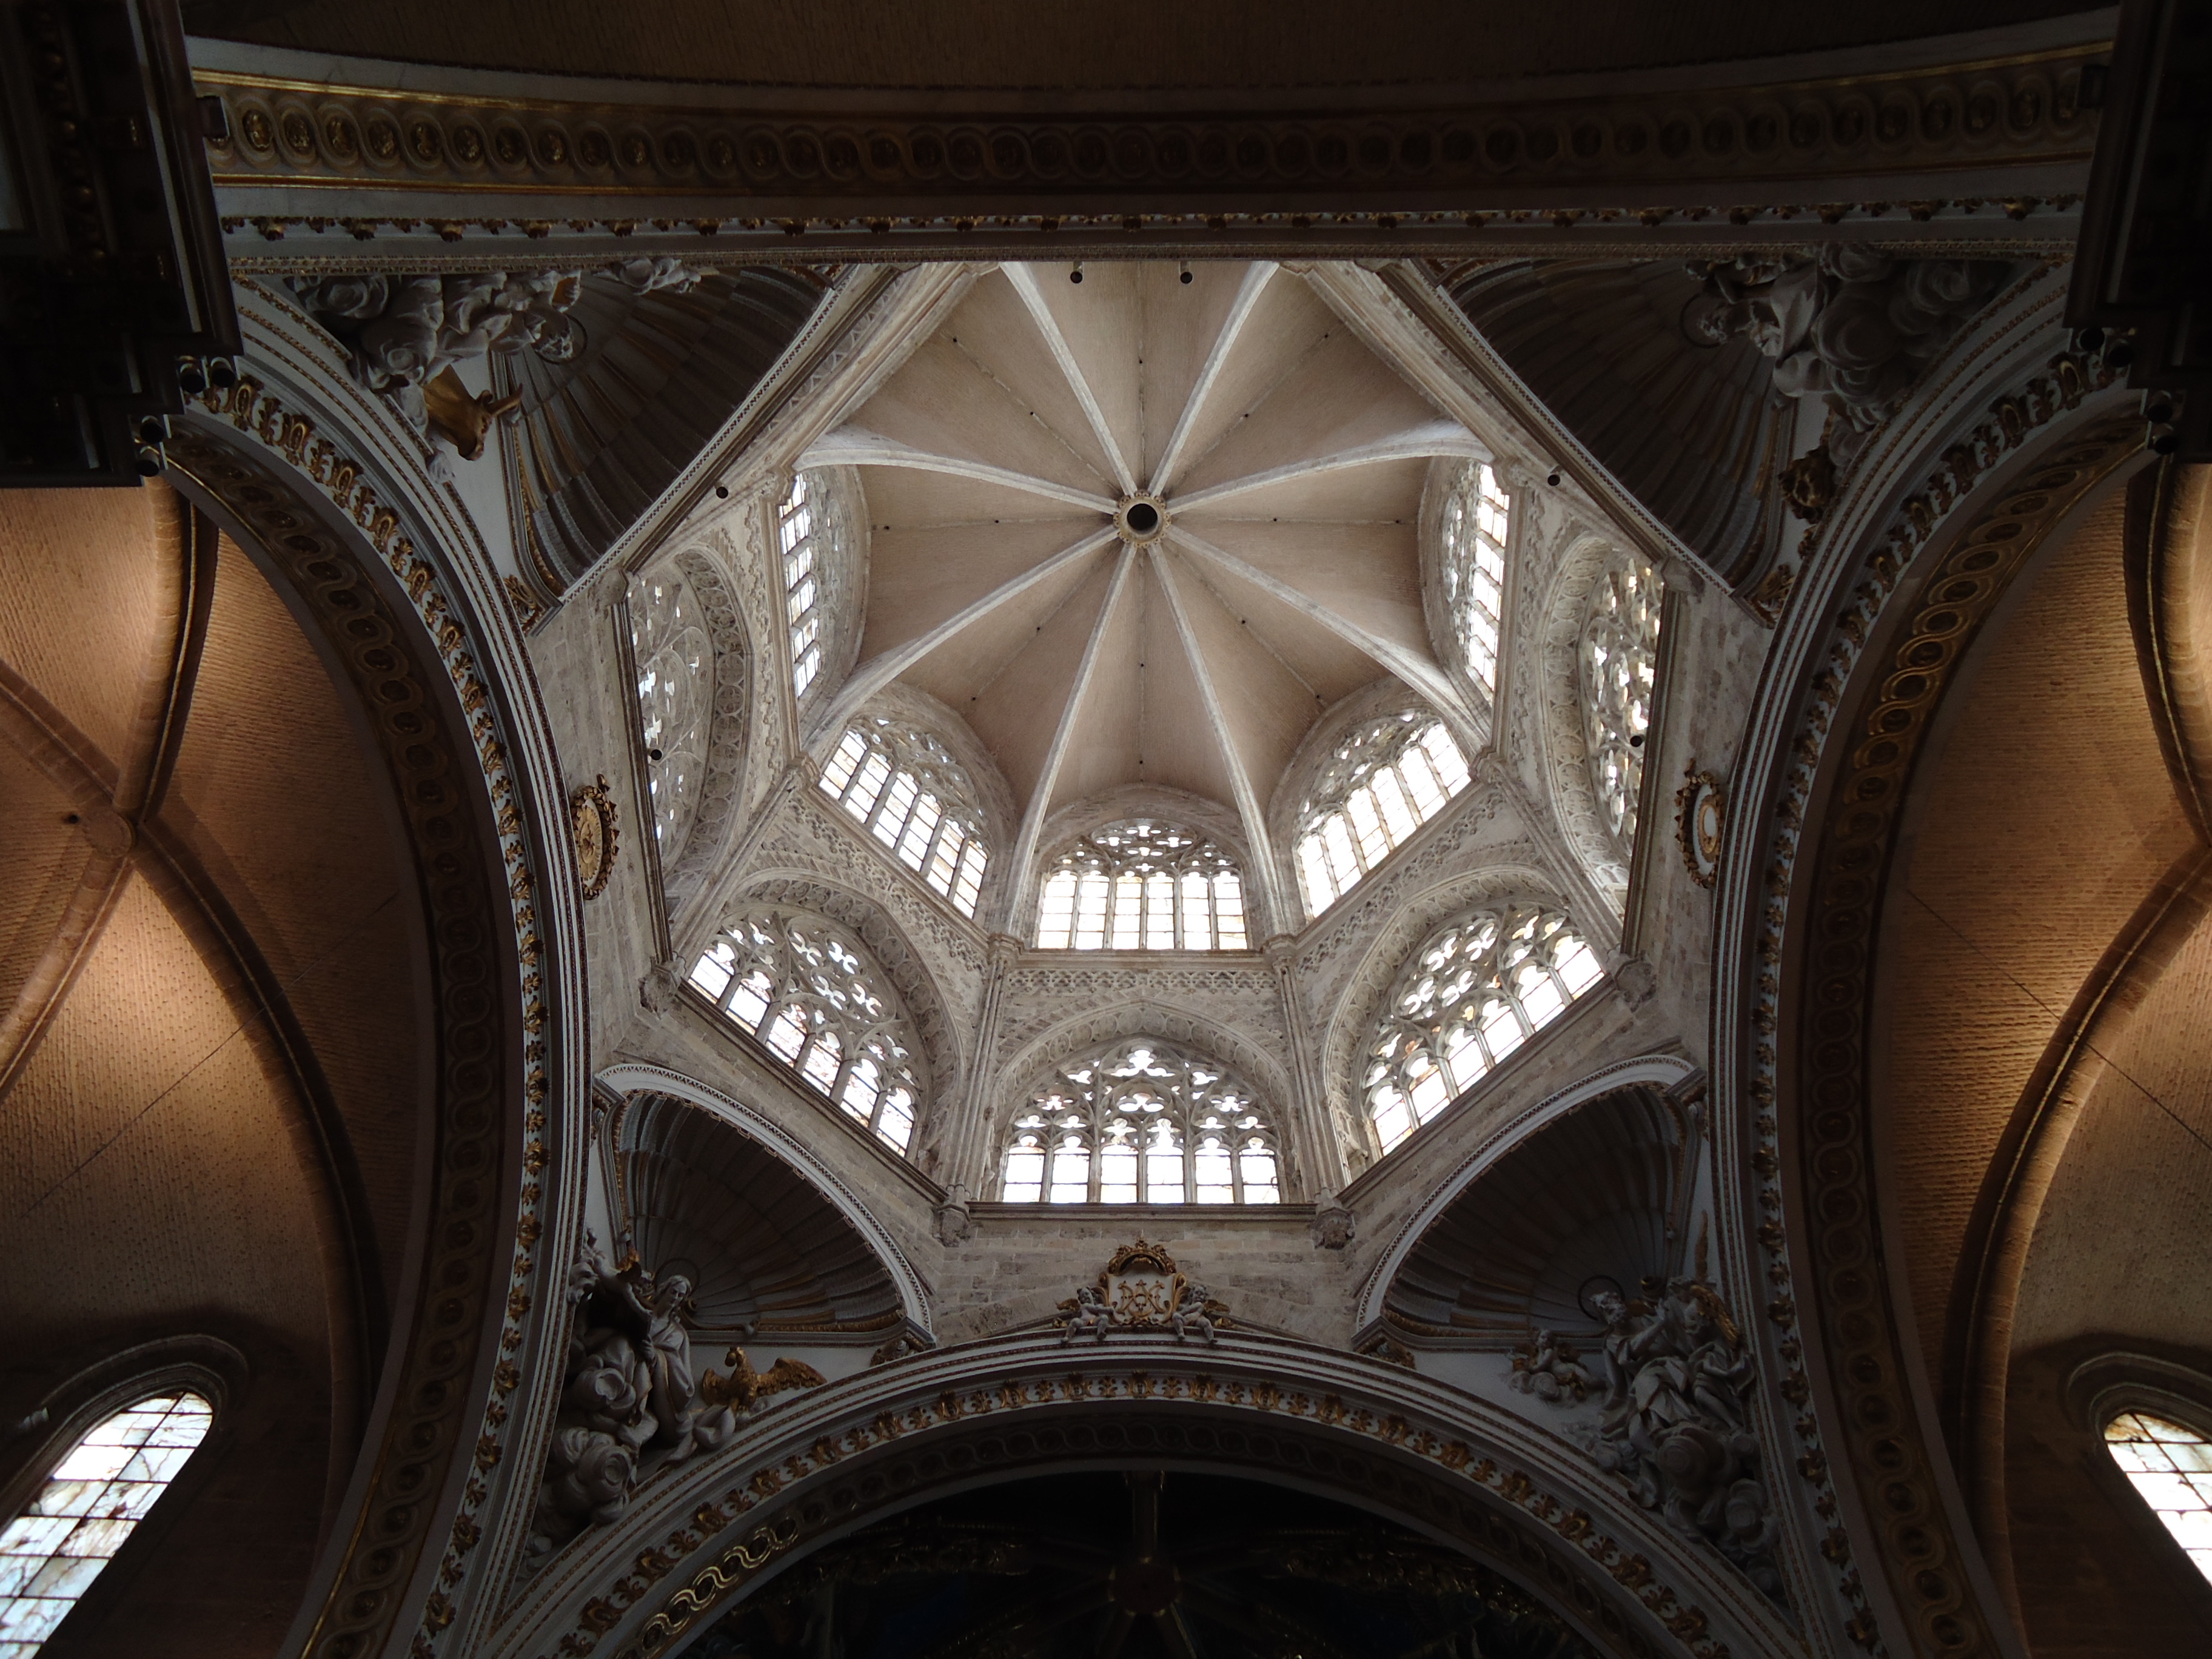
cathedral, valencia, valencian community, brown, art, symmetry, Tints and shades, ceiling, dome, pattern, creative arts, vault, darkness, design, byzantine architecture, arch, medieval architecture, holy places, arcade, place of worship, glass, stock photography, gothic architecture, molding, fixture, historic site, daylighting, visual arts, classical architecture, column, motif, carving, light fixture, circle, monochrome, night